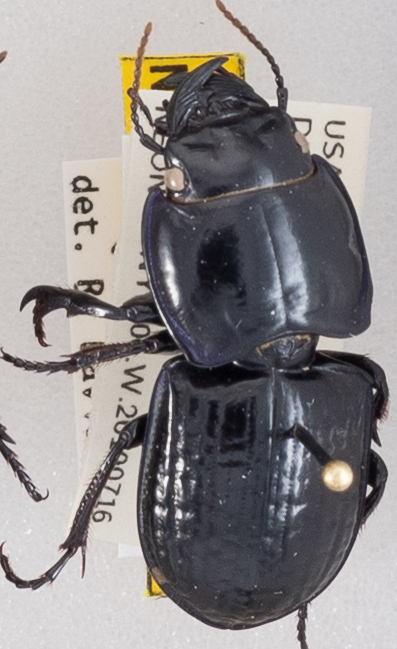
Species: Pasimachus sublaevis
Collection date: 2019-07-16
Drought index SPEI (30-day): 0.292
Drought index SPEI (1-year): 0.642
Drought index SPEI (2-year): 1.382